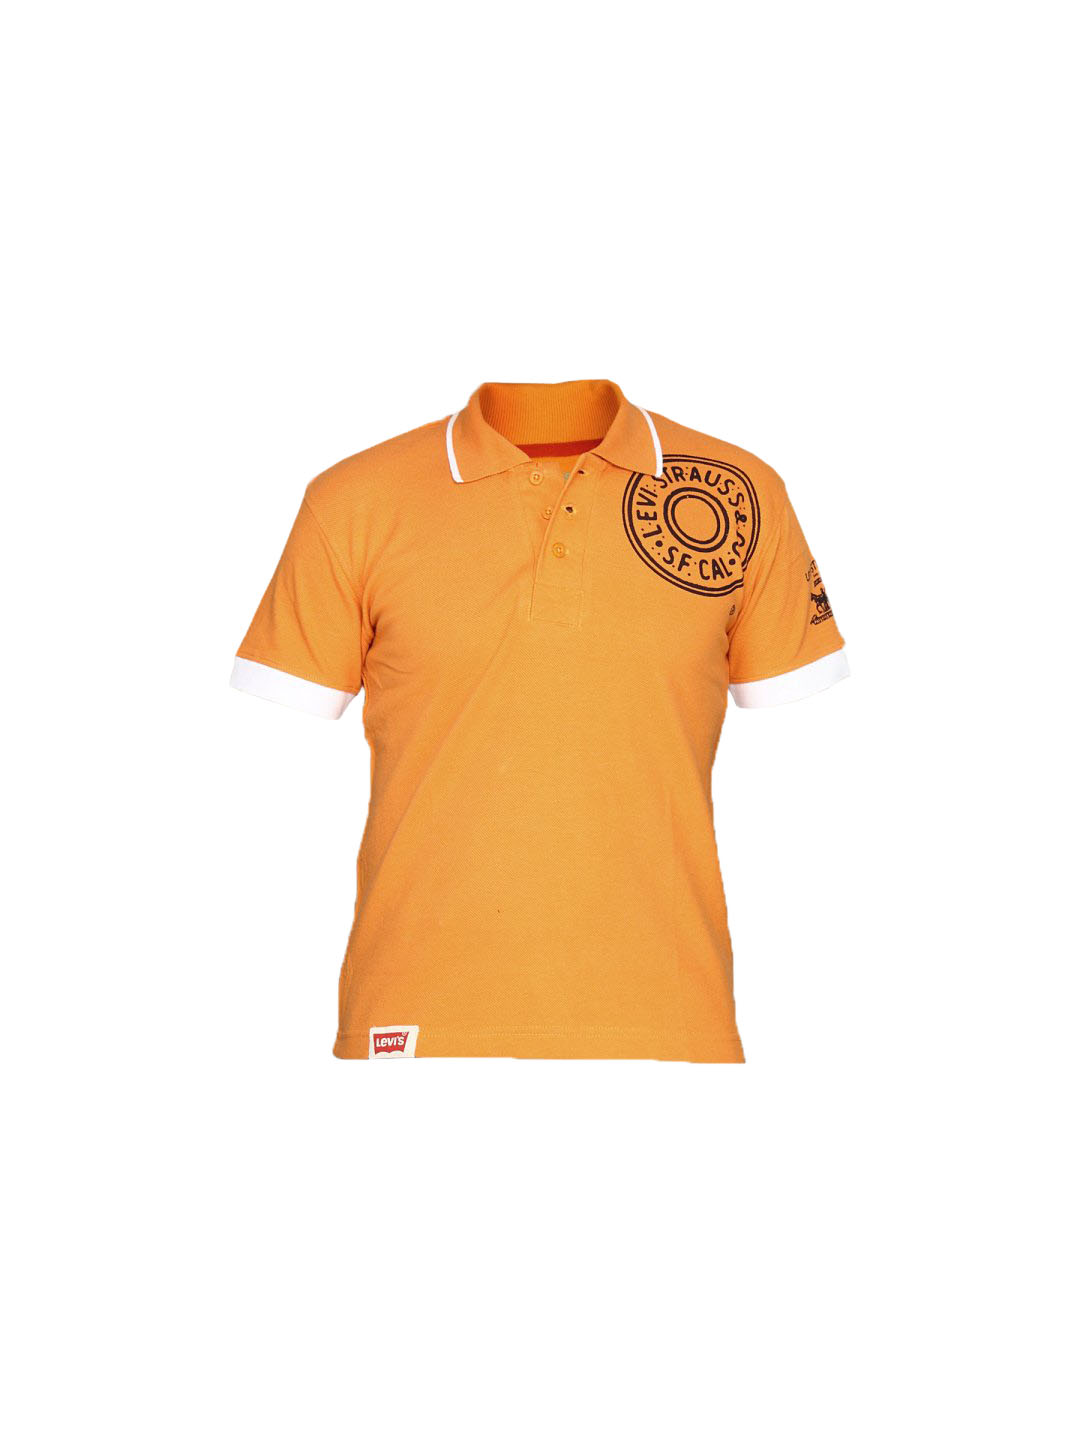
Levis Kids Boy's Darby Orange Polo Tshirt
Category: Apparel / Topwear / Tshirts
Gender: Men
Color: Orange
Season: Summer 2016
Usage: Casual